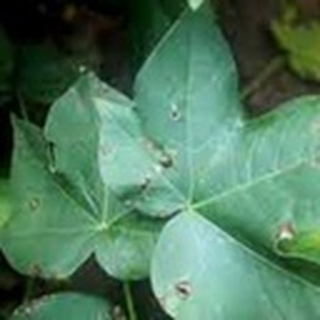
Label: cotton_target_spot